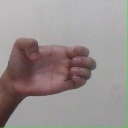
अक्षर: ख